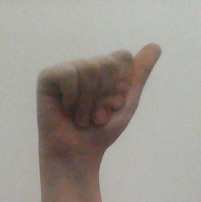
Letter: dhad